Edward Lozzi

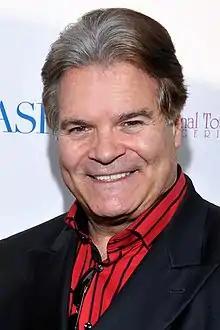
Edward Lozzi, Beverly Hills, California on February 18, 2015

Edward Lozzi is an American publicist, political consultant, former White House Press Advance staffer, and writer. He is the founder of a Beverly Hills-based public relations company. He is an occasional contributor to "The Huffington Post" and an on-air commentator for Fox News and CNN. He is often consulted by media outlets on matters relating to celebrities, high-profile legal cases, political campaigns, book promotion, motion picture/Television publicity, and crisis management.